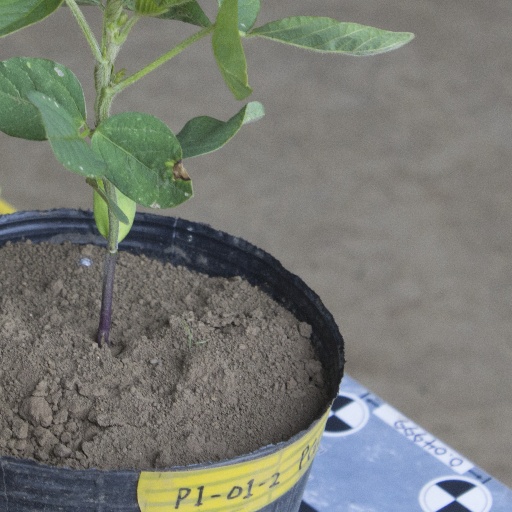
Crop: soybean